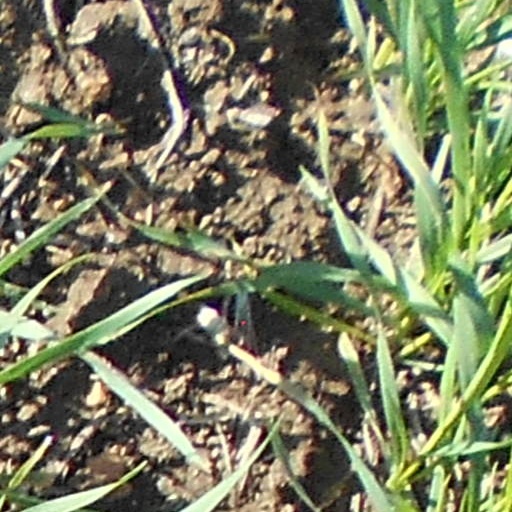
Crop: wheat